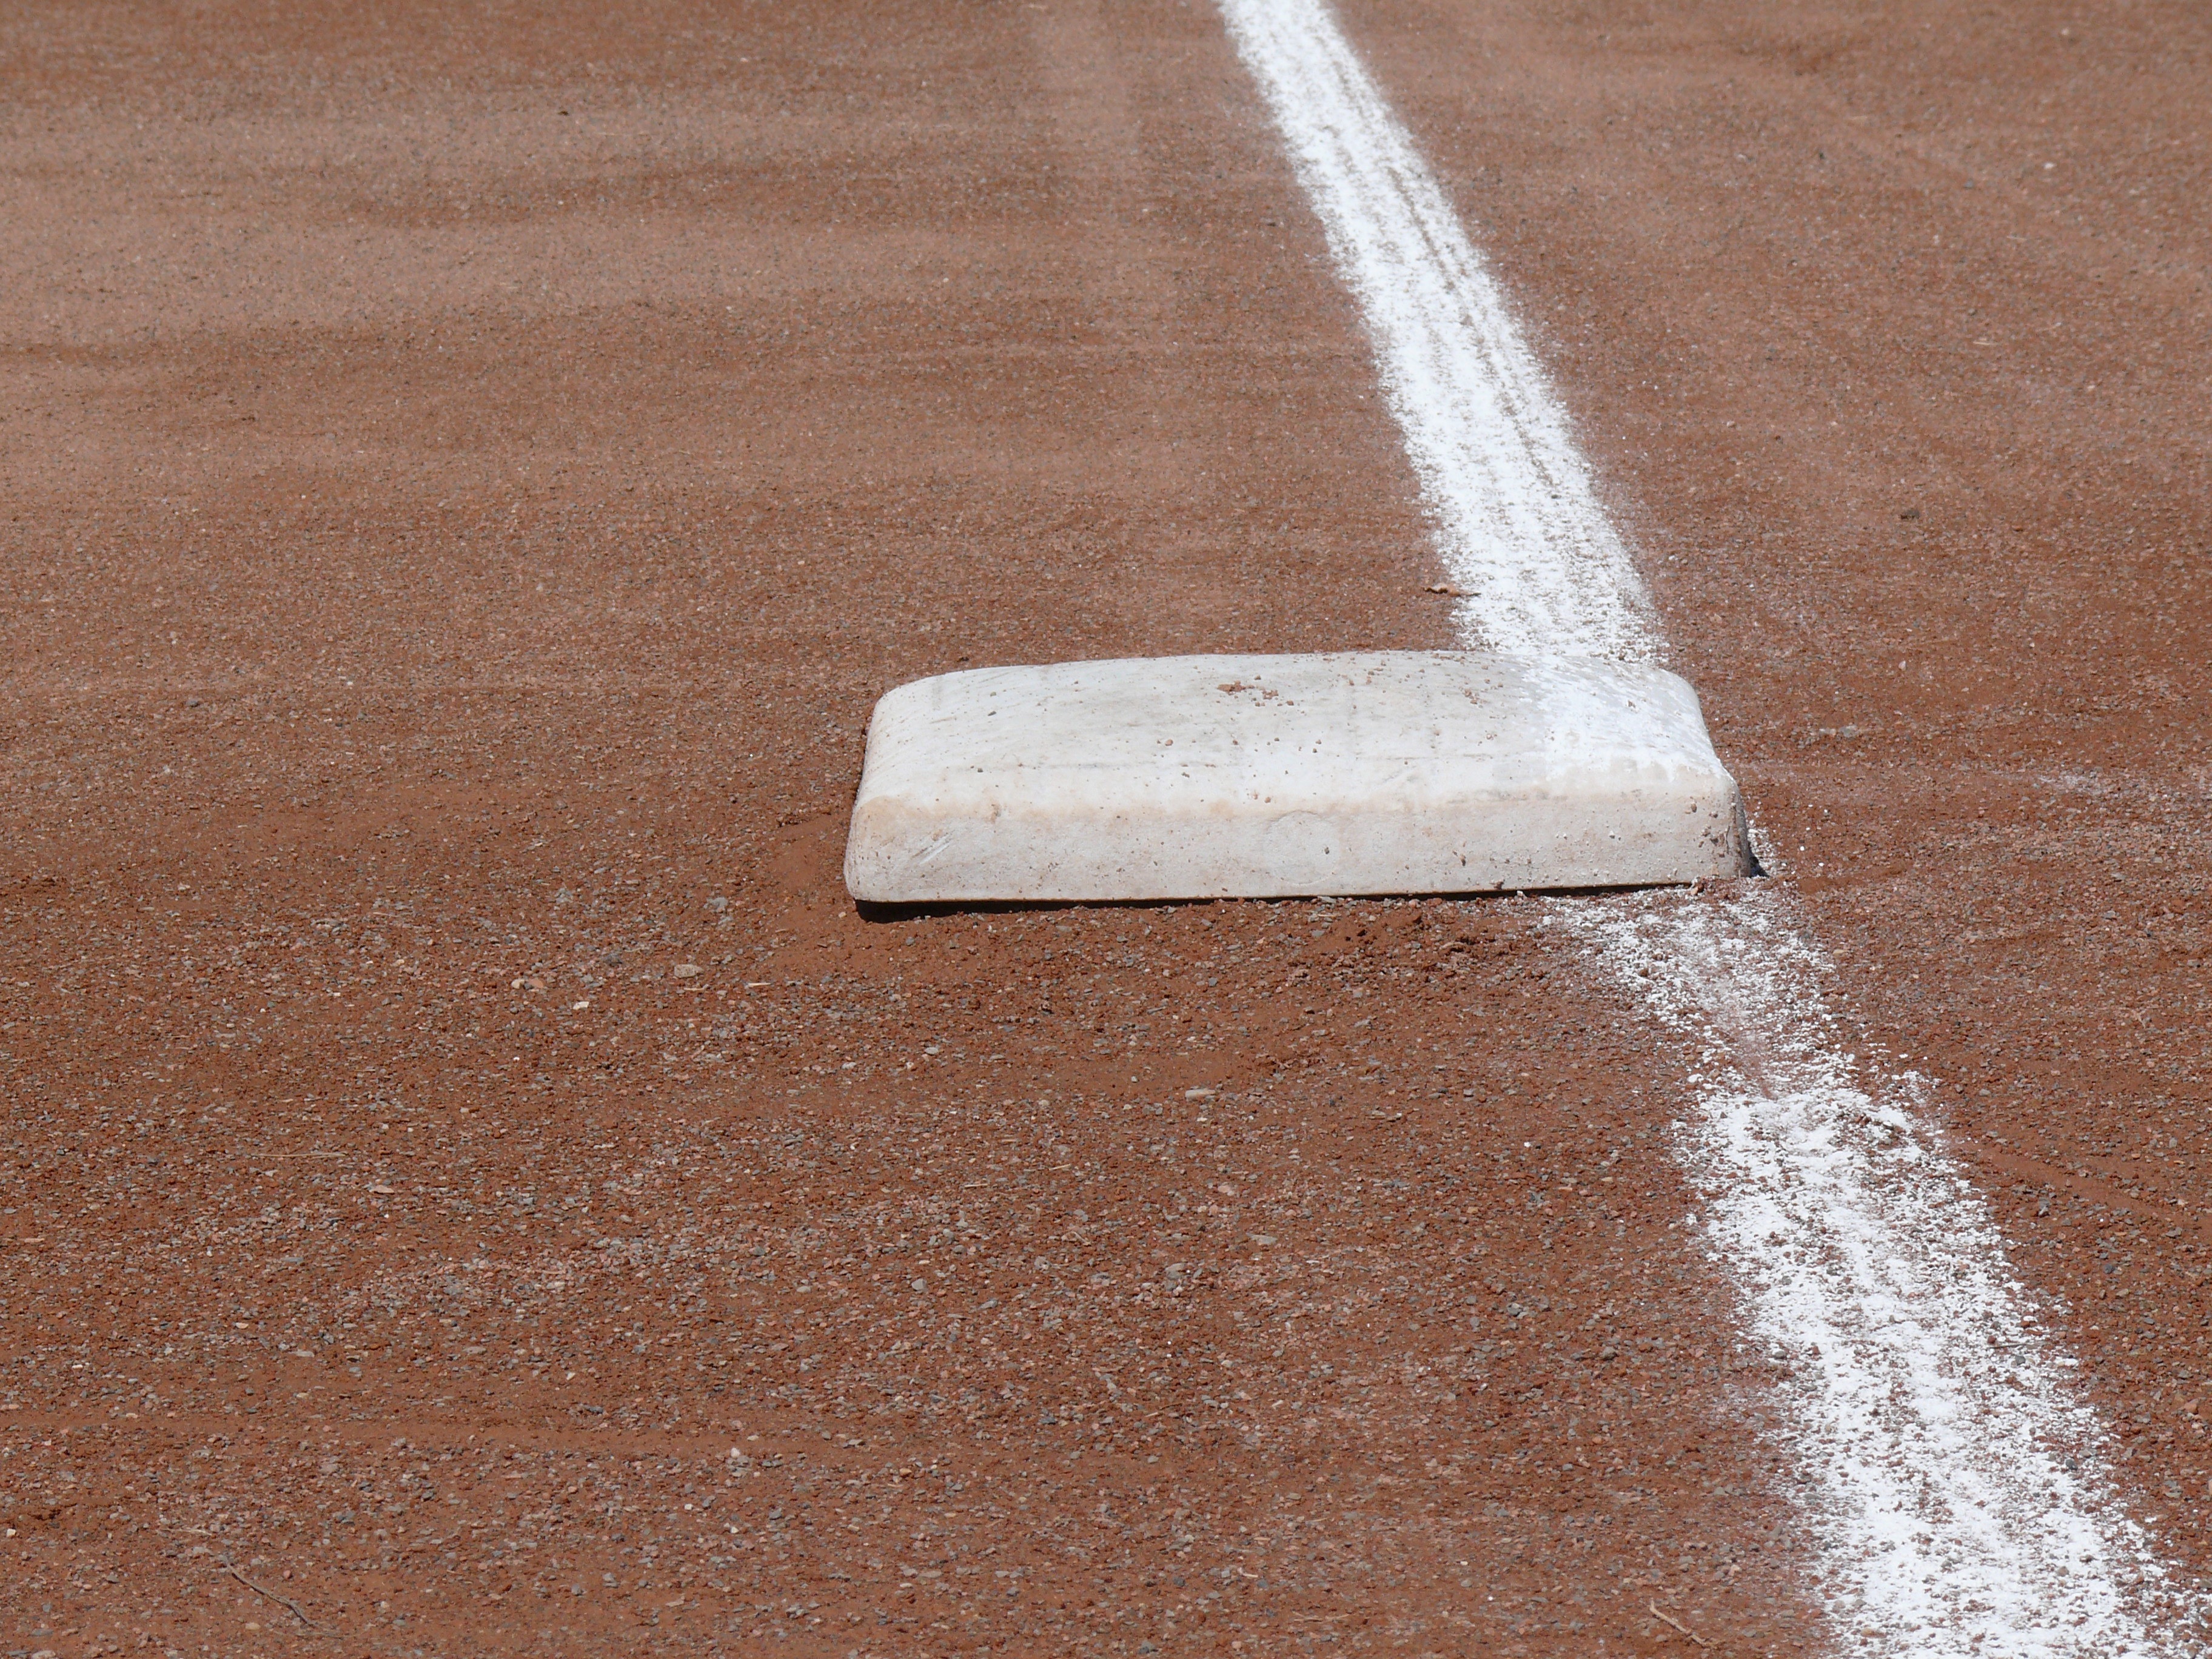
sand, wood, baseball, sport, floor, asphalt, soil, material, hardwood, carpet, base, flooring, infield, road surface, laminate flooring